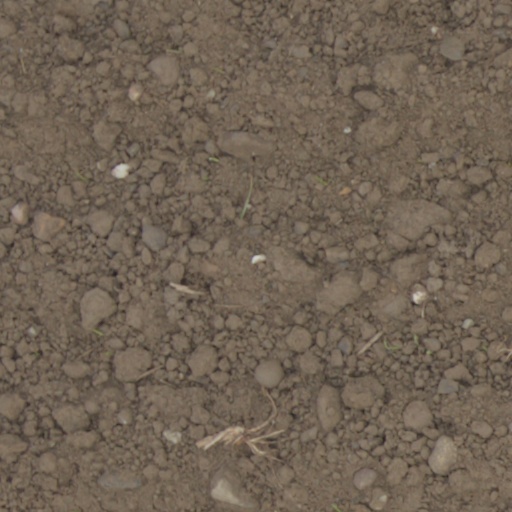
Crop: wheat